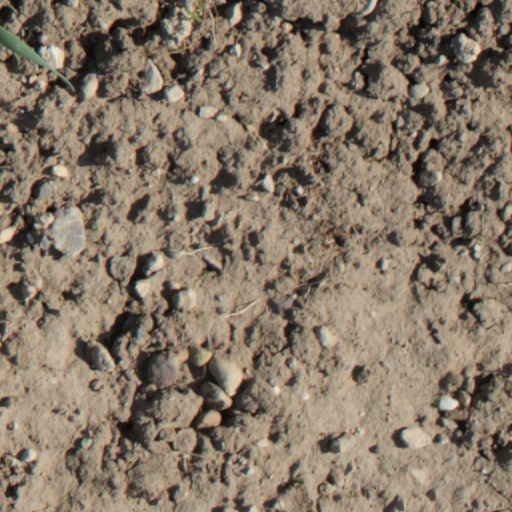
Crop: wheat